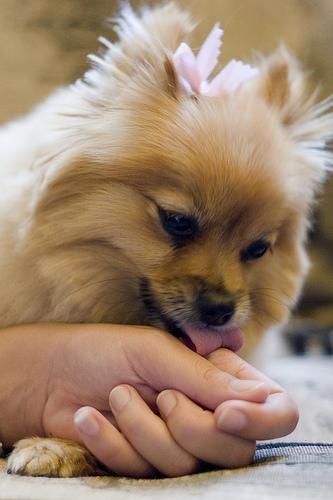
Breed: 1936-n000005-Pomeranian